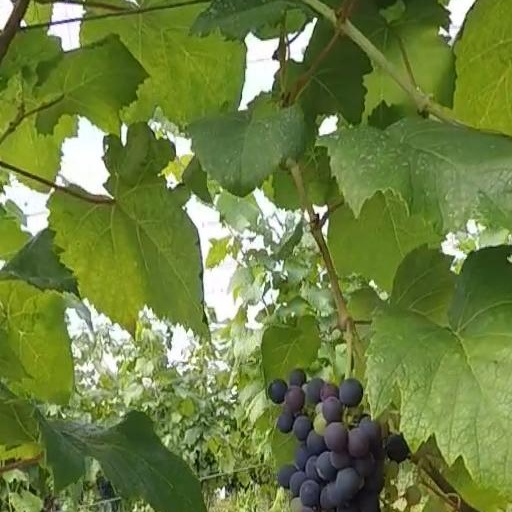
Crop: grape